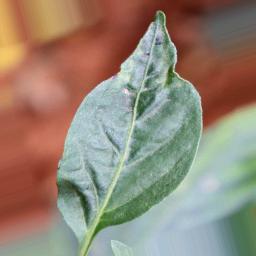
Label: mites_and_trips